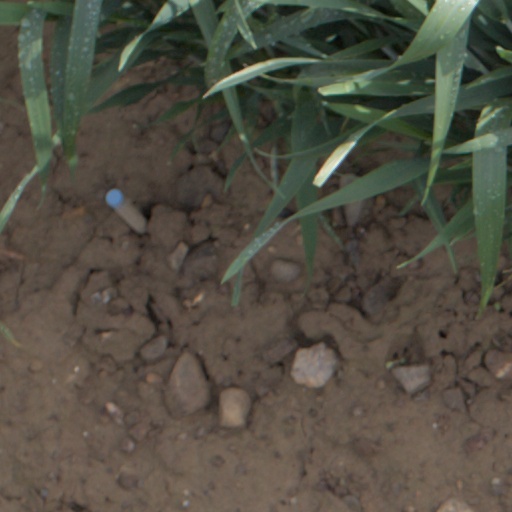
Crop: wheat